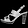
Label: Sandal